List of birds of New England

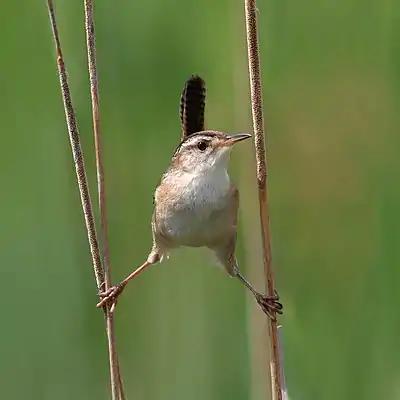
Marsh wren

Wrens are small and inconspicuous birds, except for their loud songs. They have short wings and a thin downturned bill. Several species often hold their tails upright. All are insectivorous.